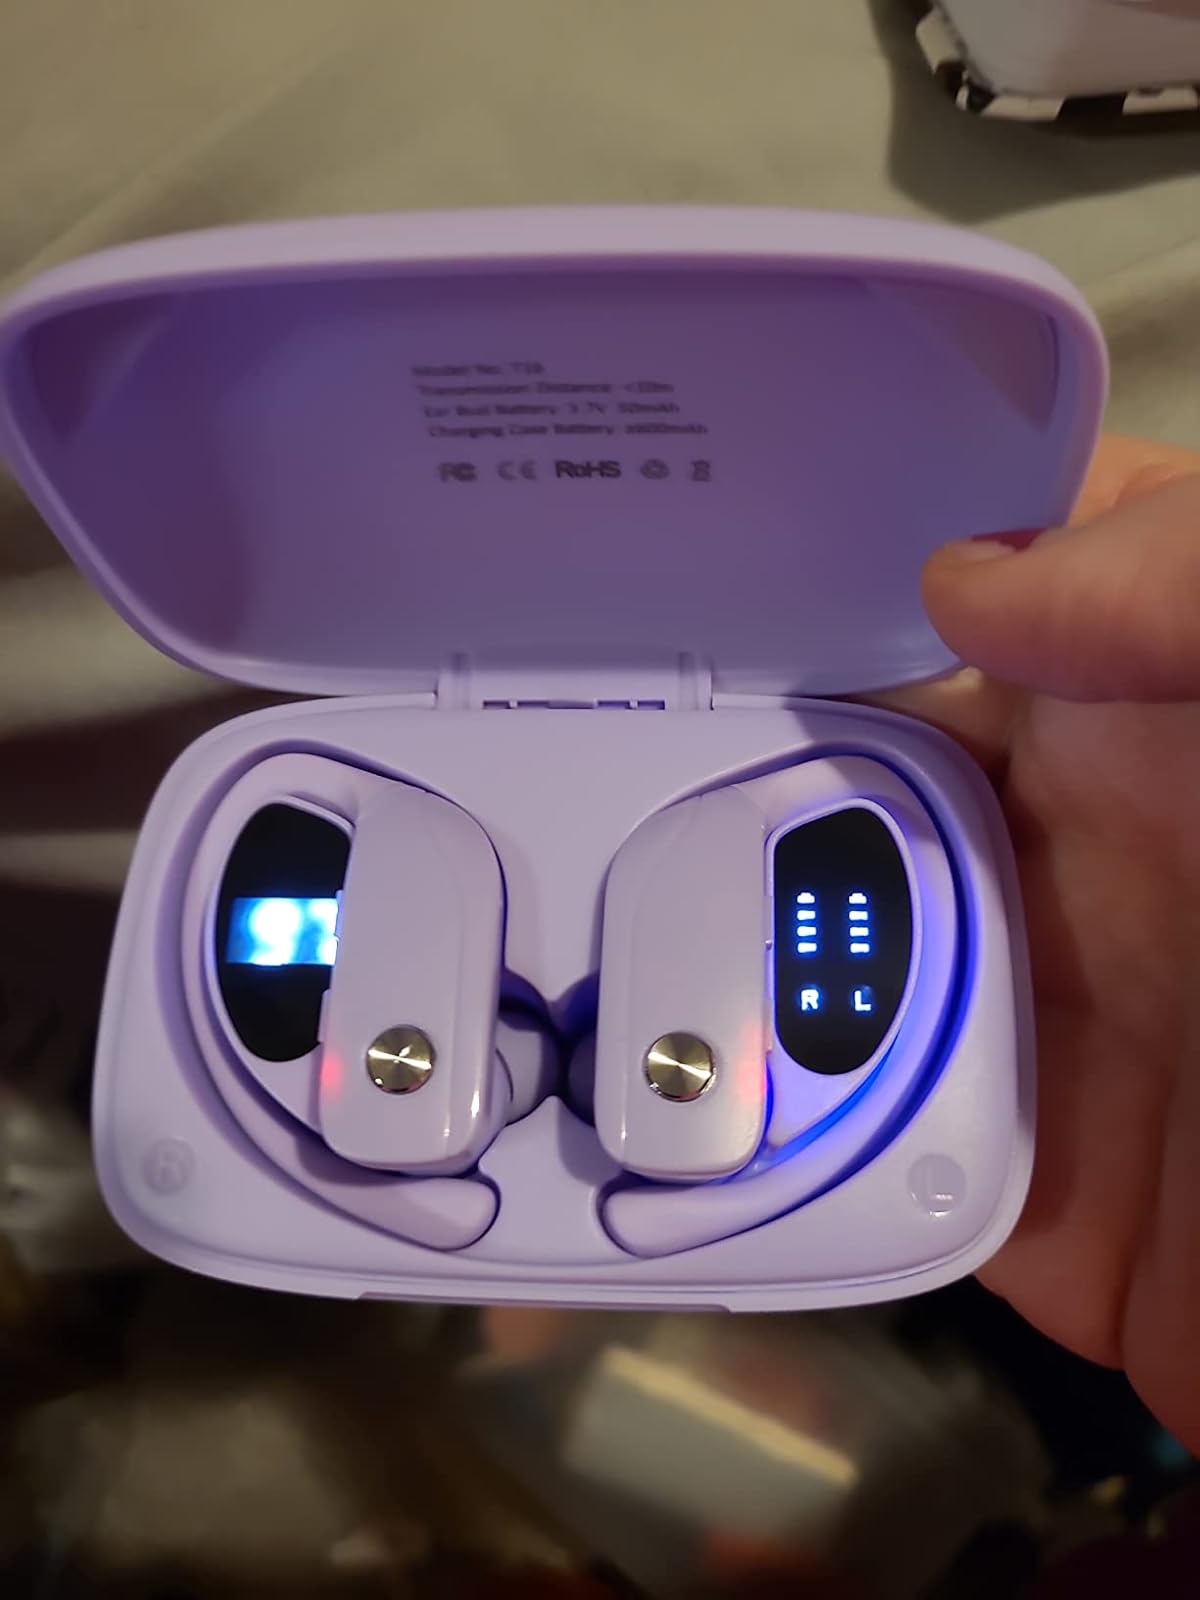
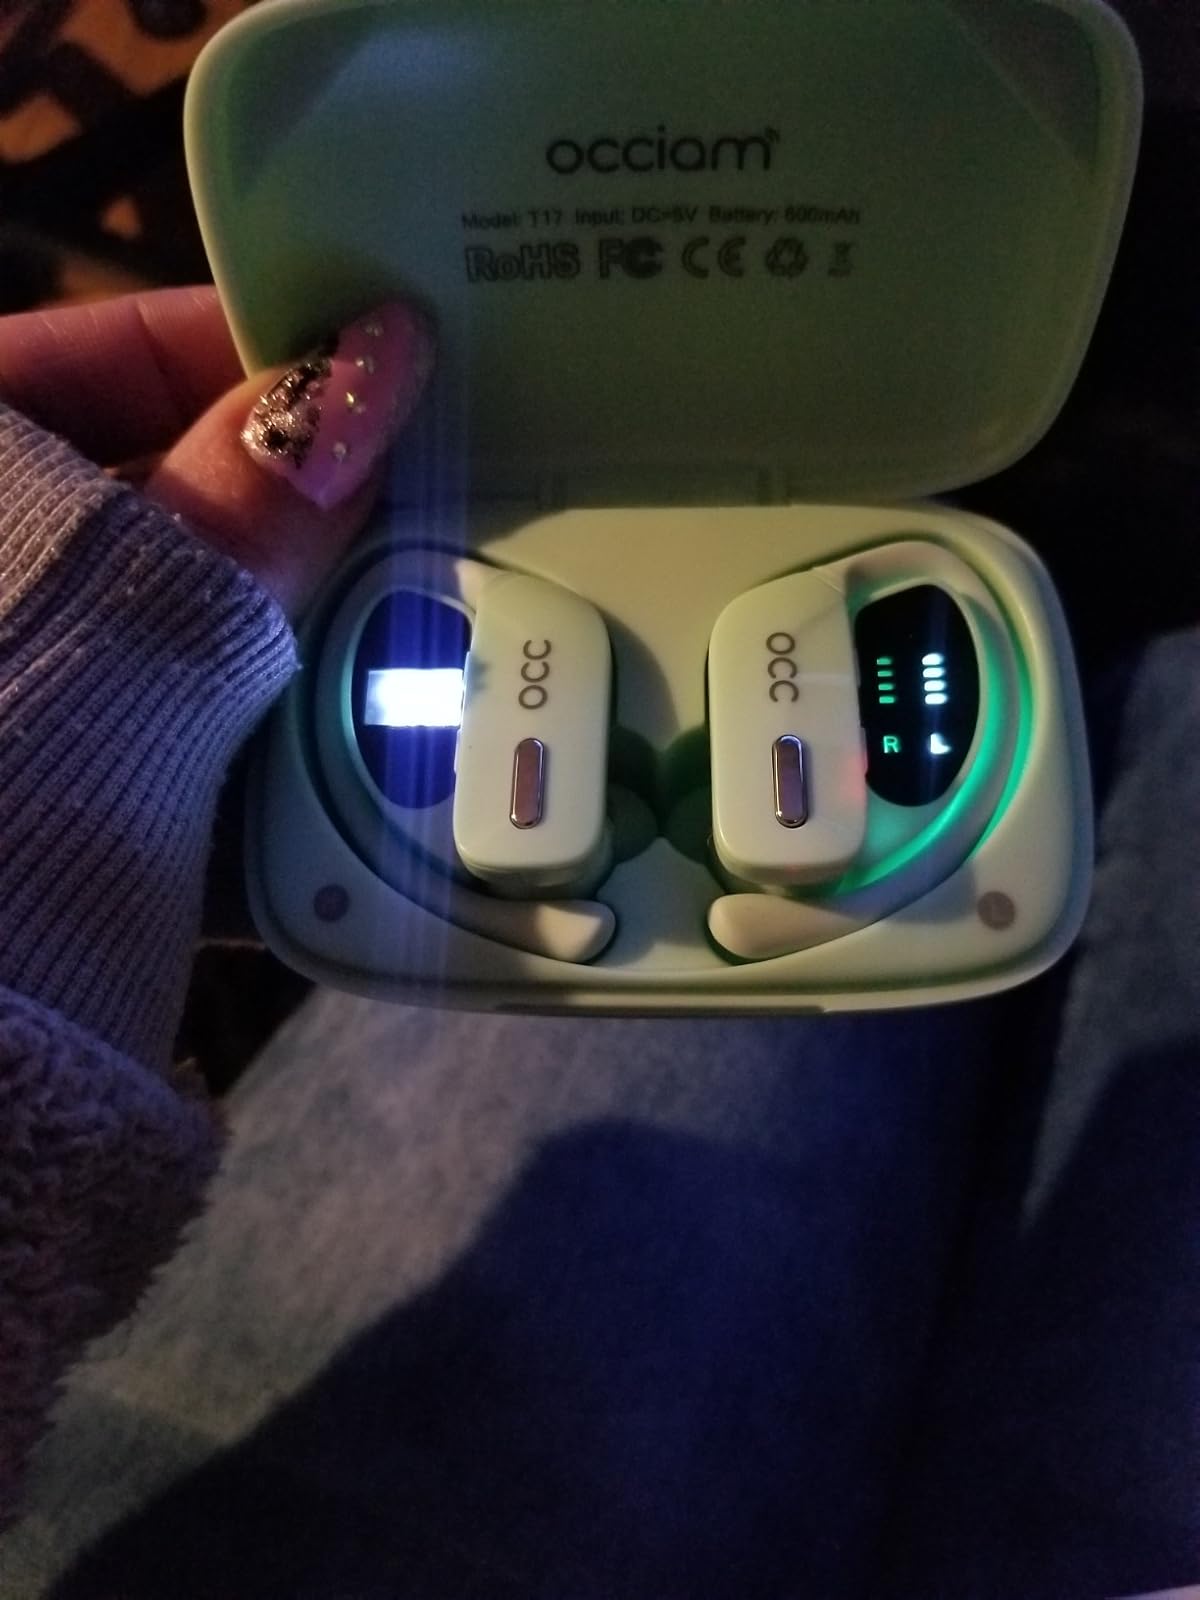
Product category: earbuds
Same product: no